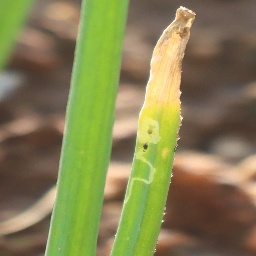
Label: Stemphylium leaf blight and collectrichum leaf blight